Luc-André Bouchard

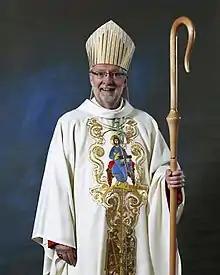
Mgr Luc Bouchard, Bishop of Trois-Rivières

On September 8, 2001, when he was still rector of the Saint-Joseph seminary in Edmonton, Bouchard was nominated to be the Bishop of Saint Paul in Alberta. He was consecrated by Archbishop Thomas Christopher Collins the then Archbishop of Edmonton on November 9, 2011.